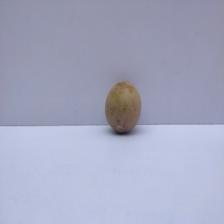
Size: Small